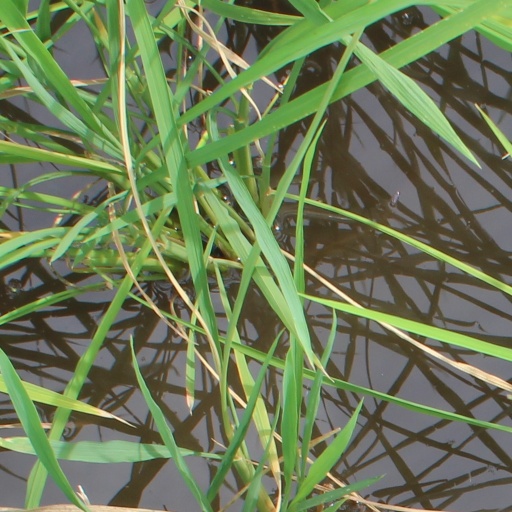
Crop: rice